Hussein Aljunied

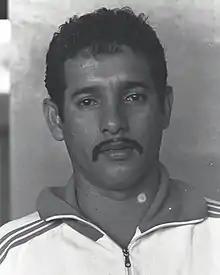

Hussein Aljunied (1943 – 5 March 2016), also called Habib, was a Singaporean football player and manager. He was high respected as the national head coach of both Singapore and Brunei throughout the 1980s and 90s.